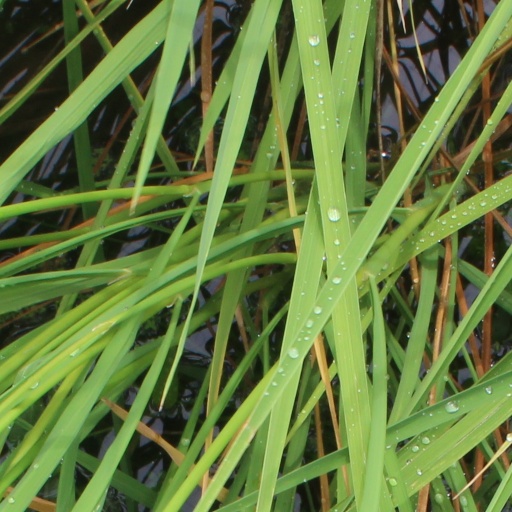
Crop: rice